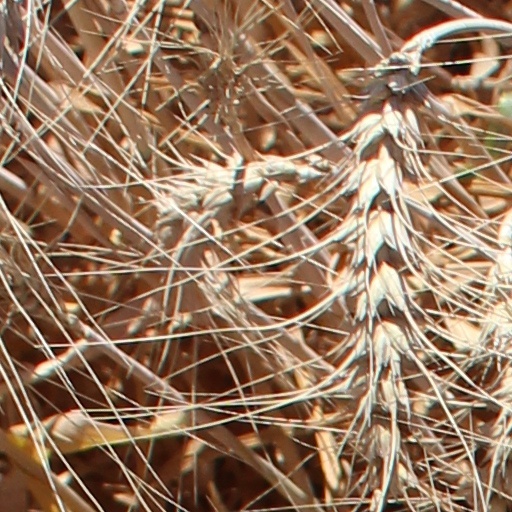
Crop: wheat